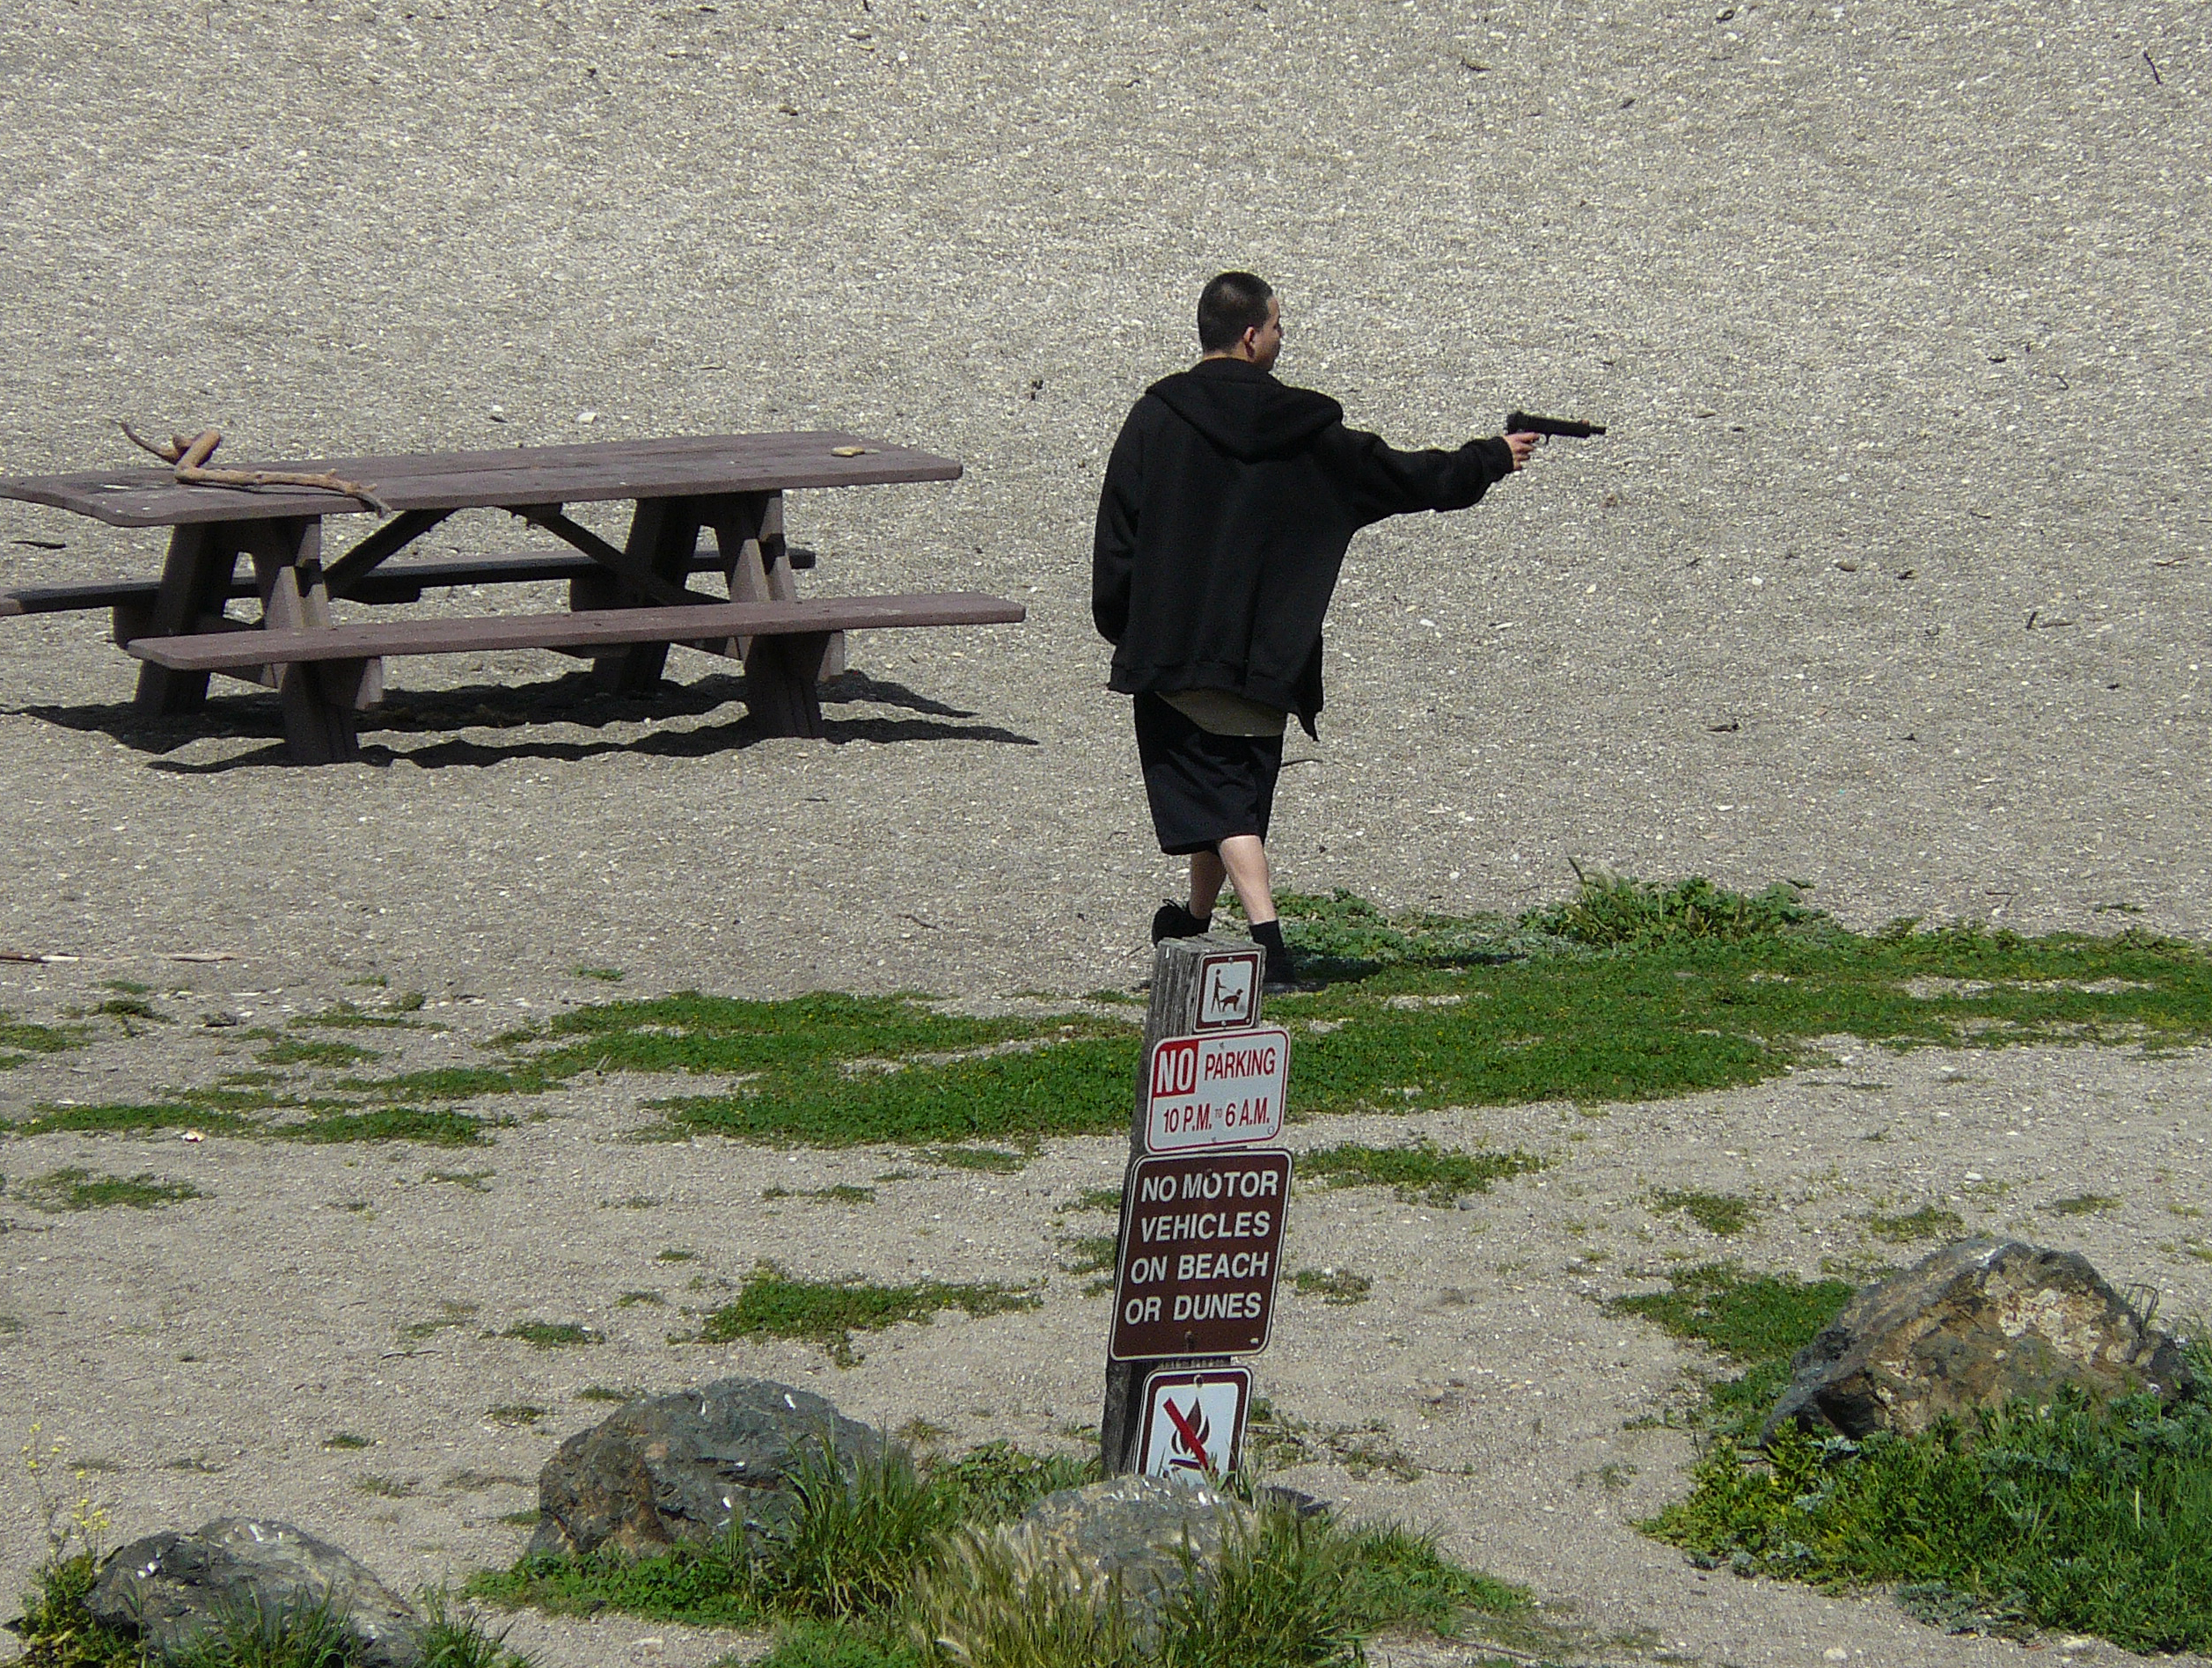
sports equipment, longboard, morons, stateparkrangers, realistictoyguns